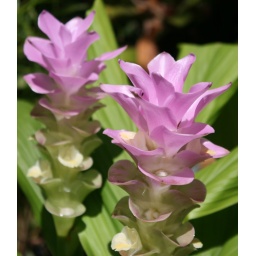
Look at the white flowers in side the light green part